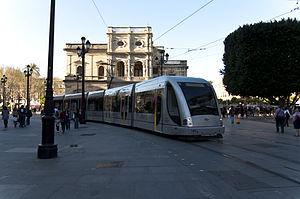
Séville est une ville du Sud de l’Espagne, capitale de la province de Séville et de la communauté autonome d’Andalousie.